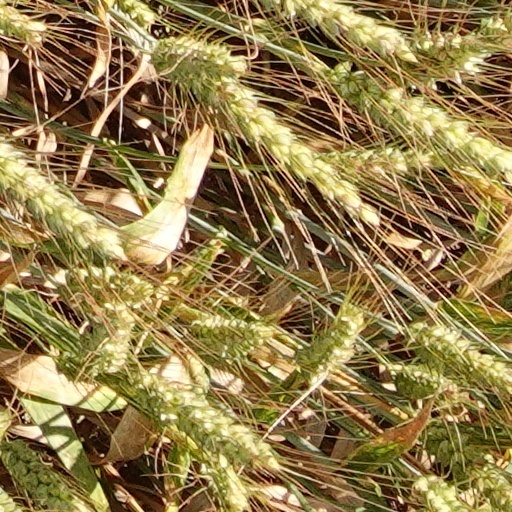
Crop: wheat